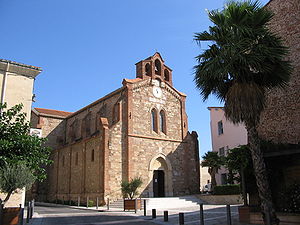
Saint-Nazaire (Pyrénées-Orientales)
Saint-Nazaire er en by og kommune i departementet Pyrénées-Orientales i Sydfrankrig.